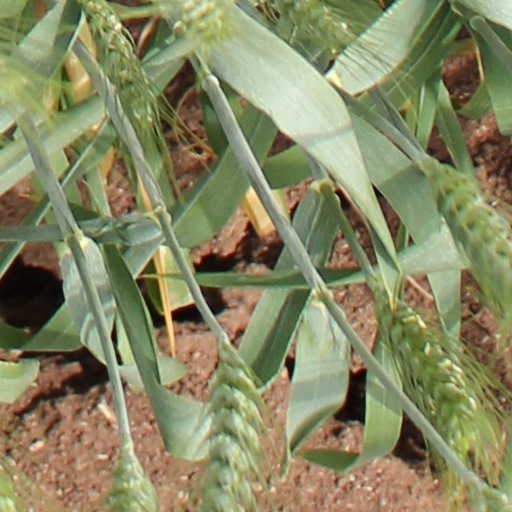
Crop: wheat